Vallée-de-la-Rivière-Sainte-Marguerite Biodiversity Reserve

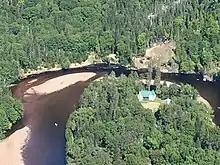
Bardsville Point fishing site.

In July 1885, the Quebec government passed the Fish and Wildlife Conservation Act, forcing Russell to form the Ste. Marguerite Salmon Club. That same year, the club was sold to James Grant and his associates of New York. As for the fishing guides, they came from the surrounding villages, which meant lucrative seasonal work. In 1974, the Quebec government renewed the lease on the Sainte-Marguerite for 5 years and on the Sainte-Marguerite Nord-Est for 9 years. The Zec de la Sainte-Marguerite was created in 1980, and the Corporation de pêche Sainte-Marguerite, which had held fishing rights since 1859, lost its exclusive rights. Management of the zec was given to the Association de la Sainte-Marguerite. The river is easily accessible via Route 172, which was completed in 1964.